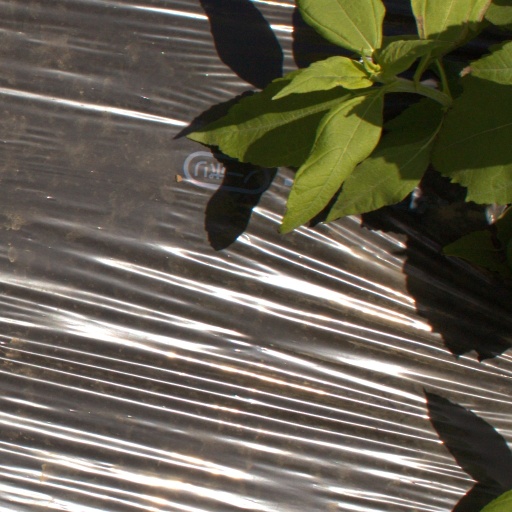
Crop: Jerusalem artichoke